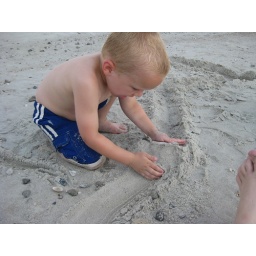
Coop building an obstacle in his sand race track.